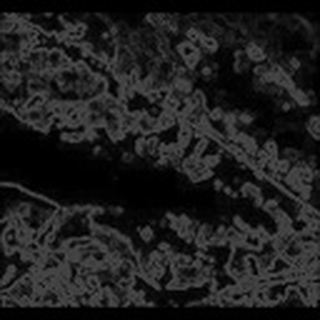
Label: cotton_bacterial_blight